List of high commissioners of the Maldives to Malaysia

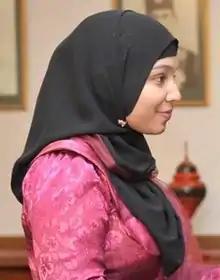
Mizna Shareef, deputy high commissioner

The current high commissioner, Mariyam Shabeena Ahmed, presented her credentials to the Yang di-Pertuan Agong on 7 July 2024.